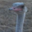
Label: bird